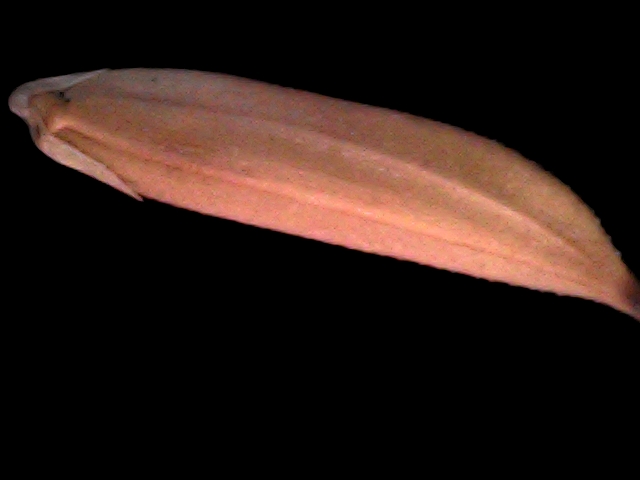
Rice variety: BD70